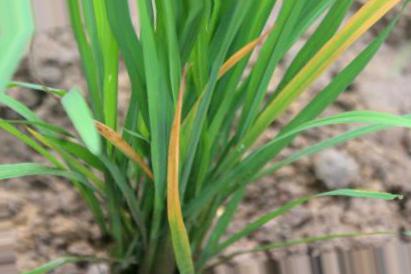
Nhãn: Tungro virus